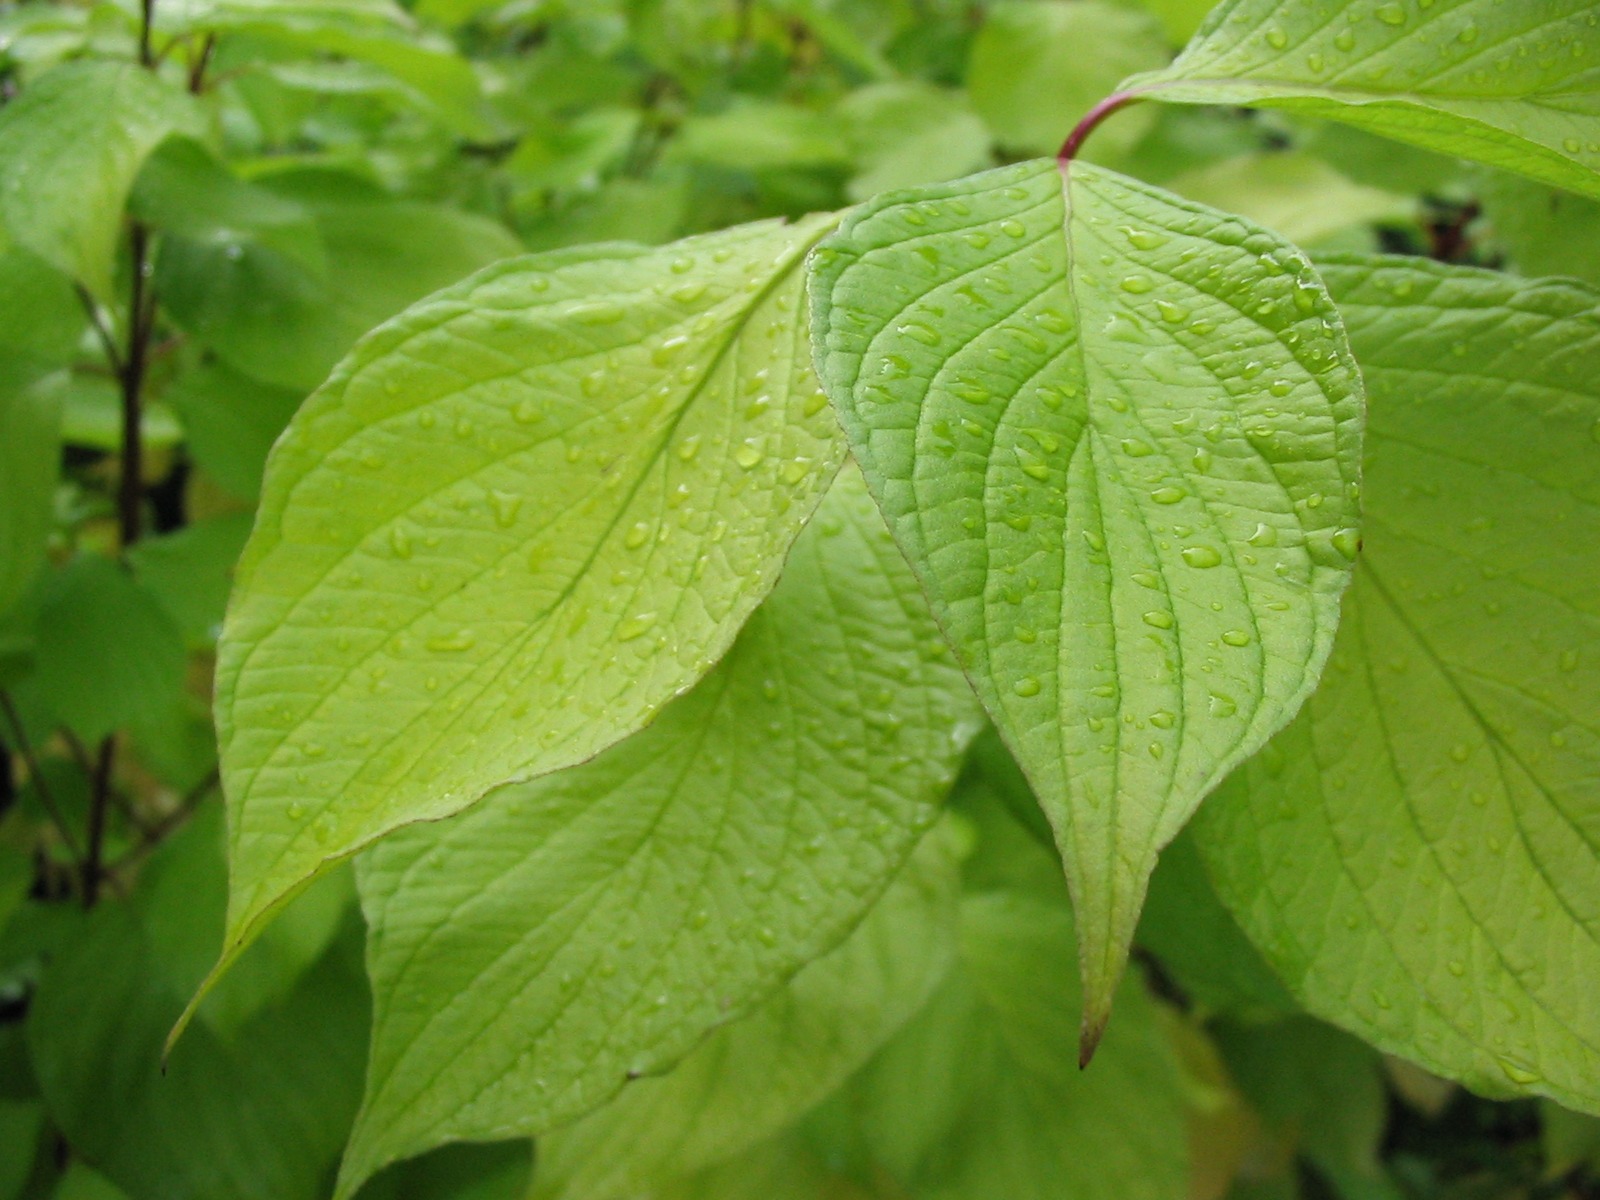
tree, plant, leaf, flower, food, green, herb, produce, fresh, botany, close, flora, leaves, deciduous, detail, flowering plant, annual plant, land plant